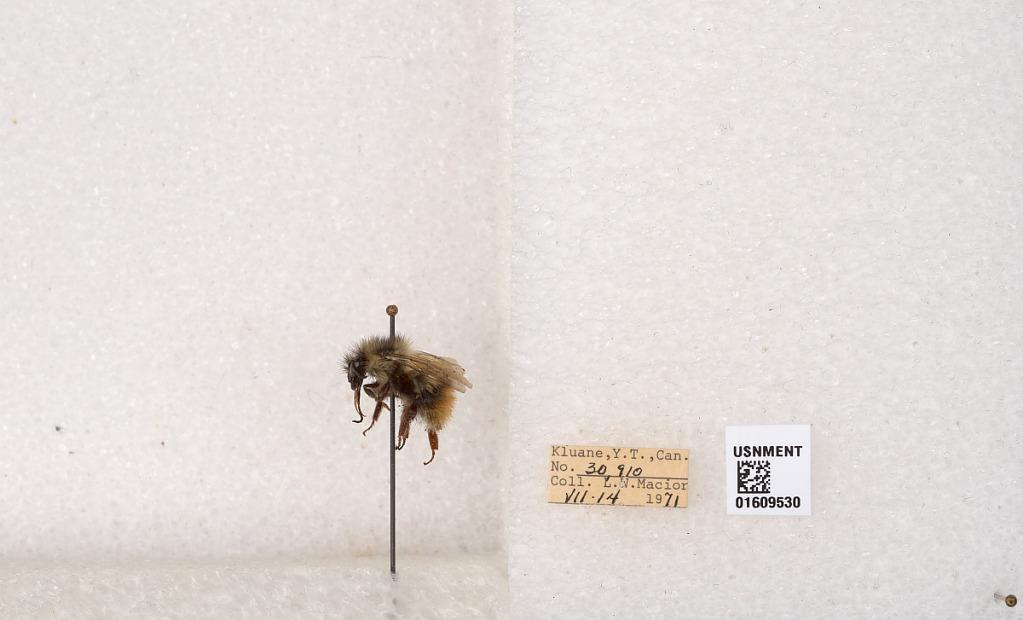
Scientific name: Bombus (Pyrobombus) sylvicola Kirby
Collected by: L. Macior
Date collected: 1971-7-14
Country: Canada
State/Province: Yukon
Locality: Kluane
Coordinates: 61.2281, -138.722